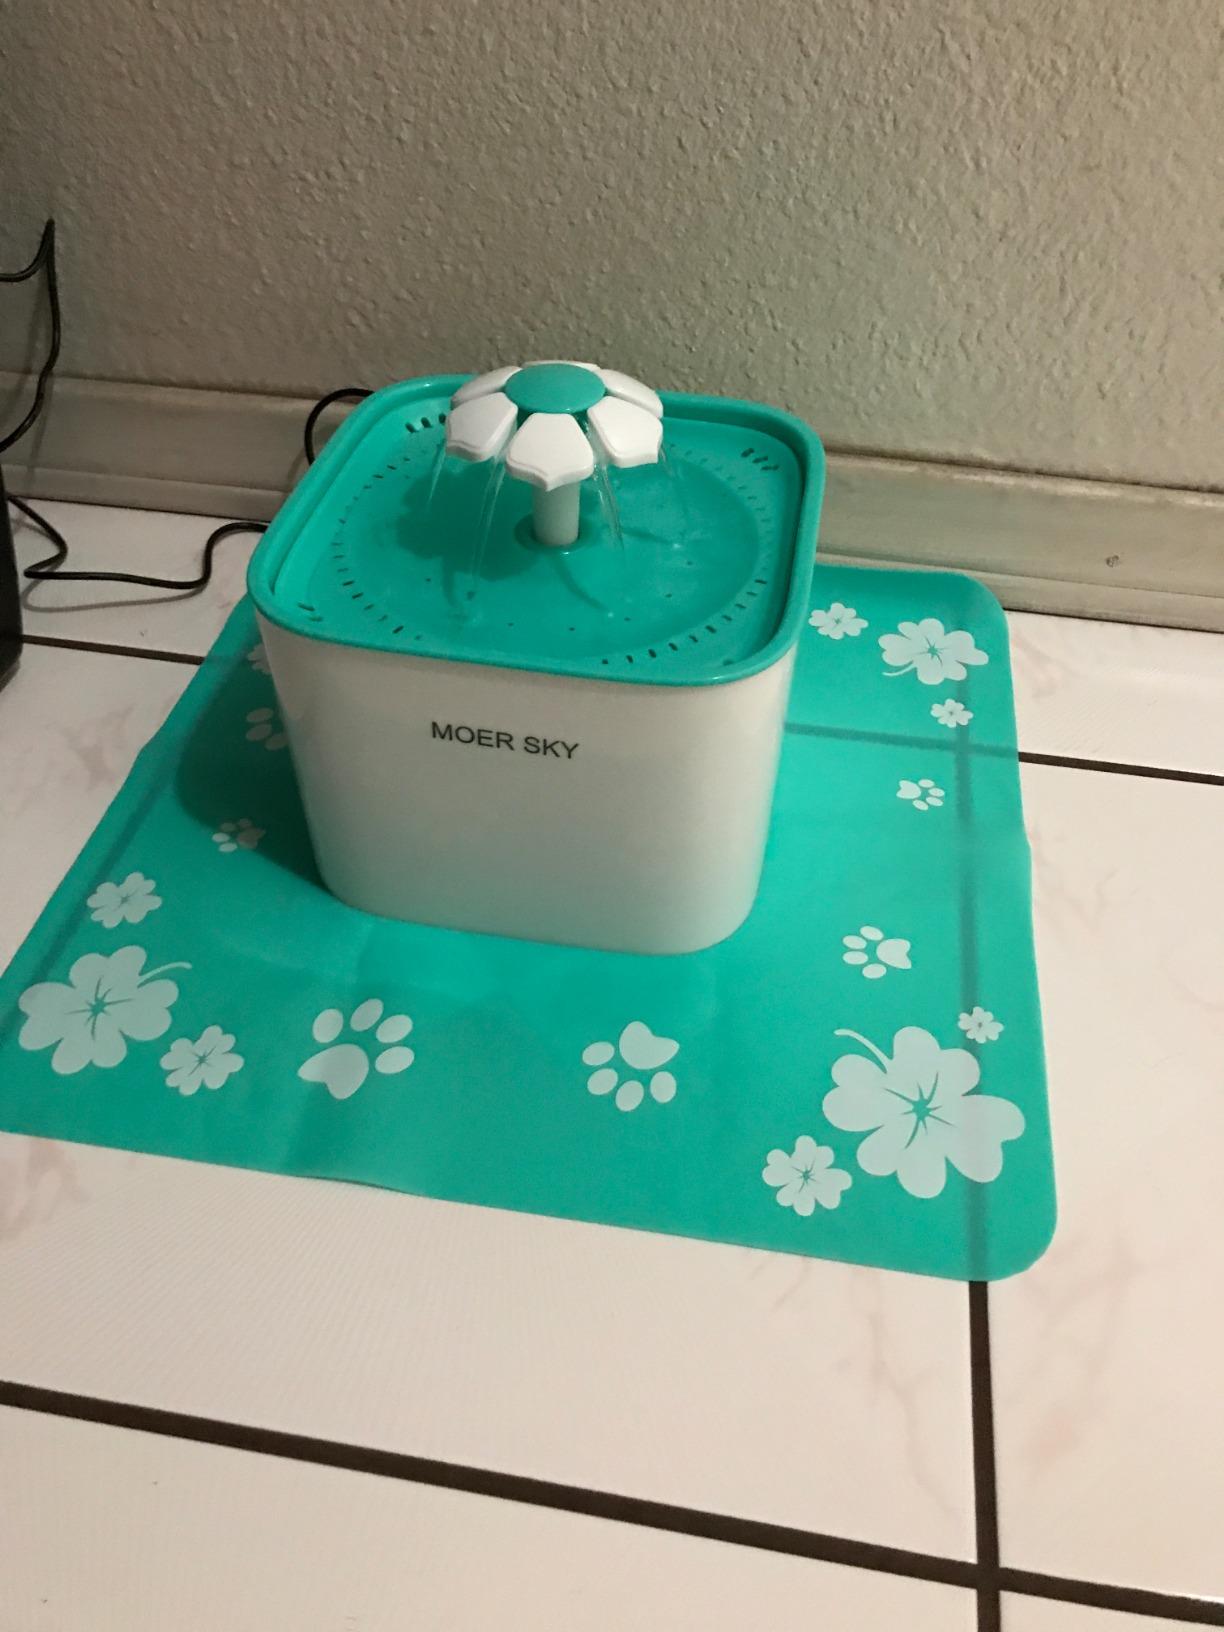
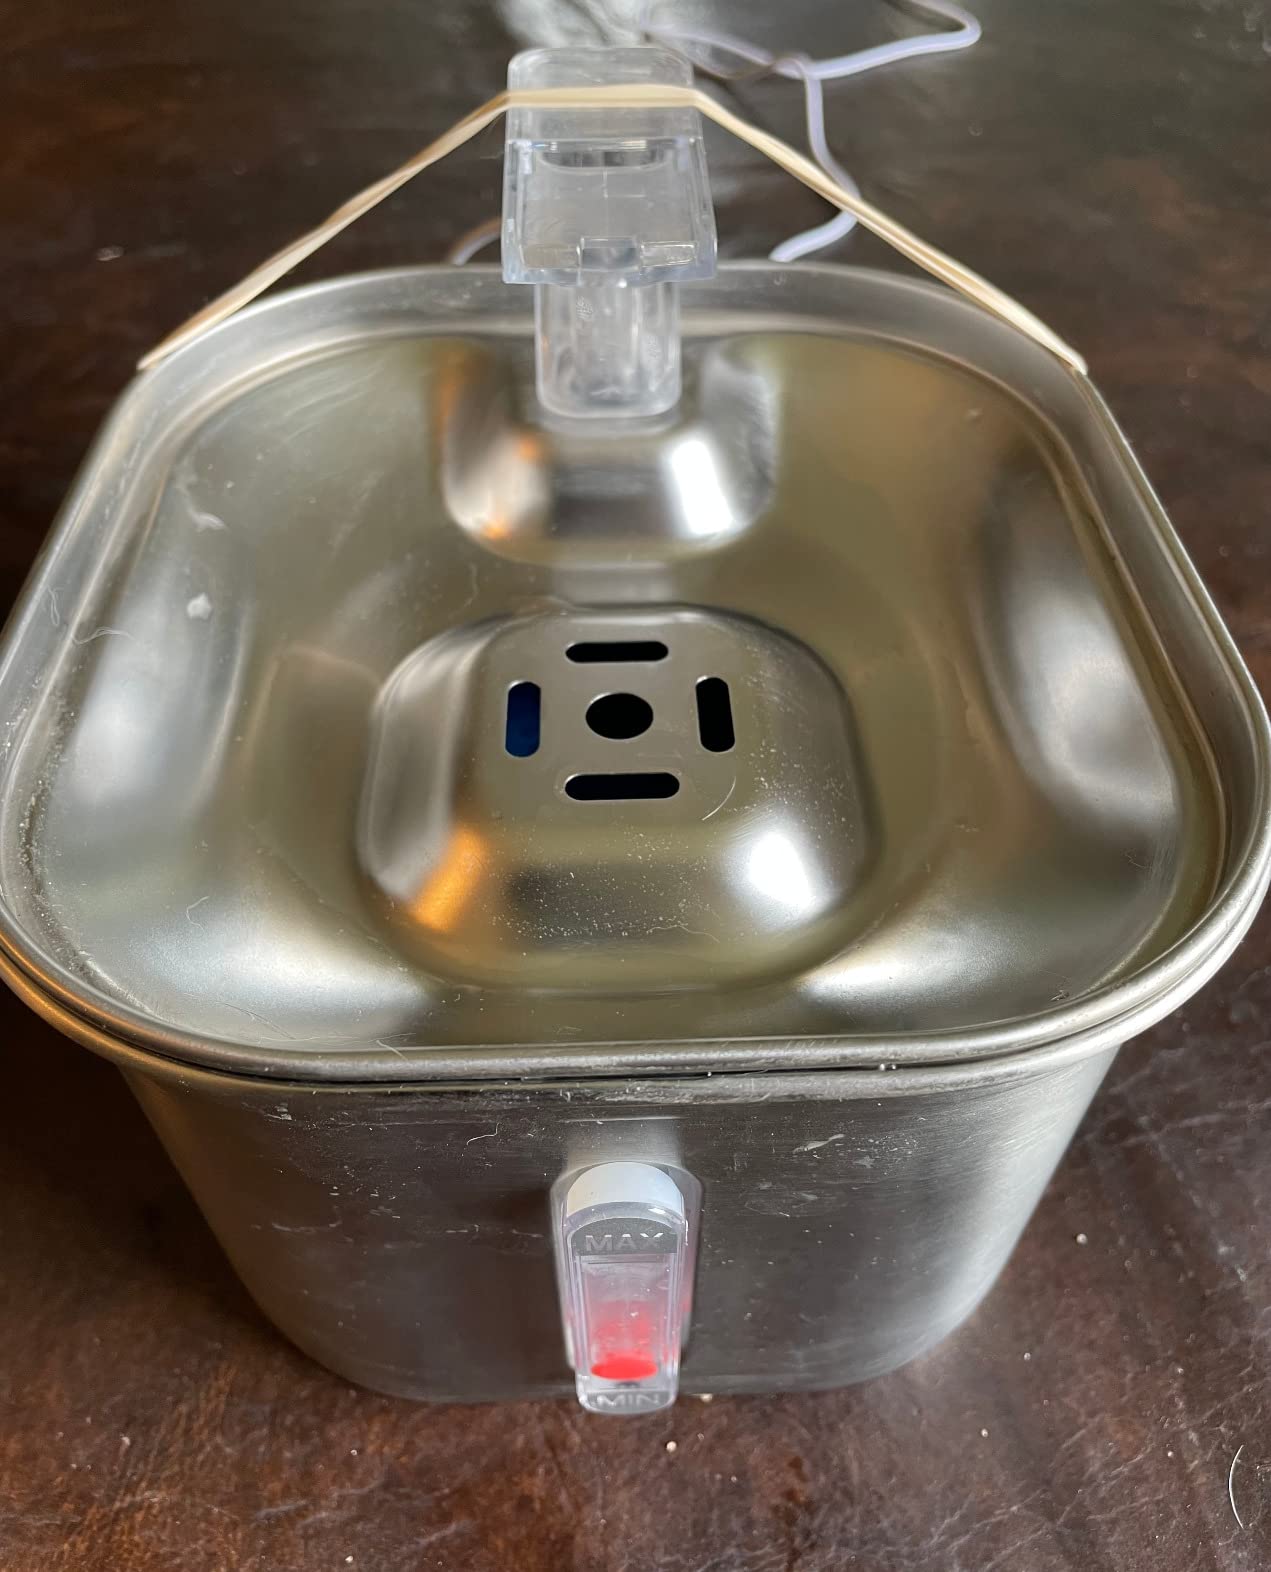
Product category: items_bowl
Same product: no